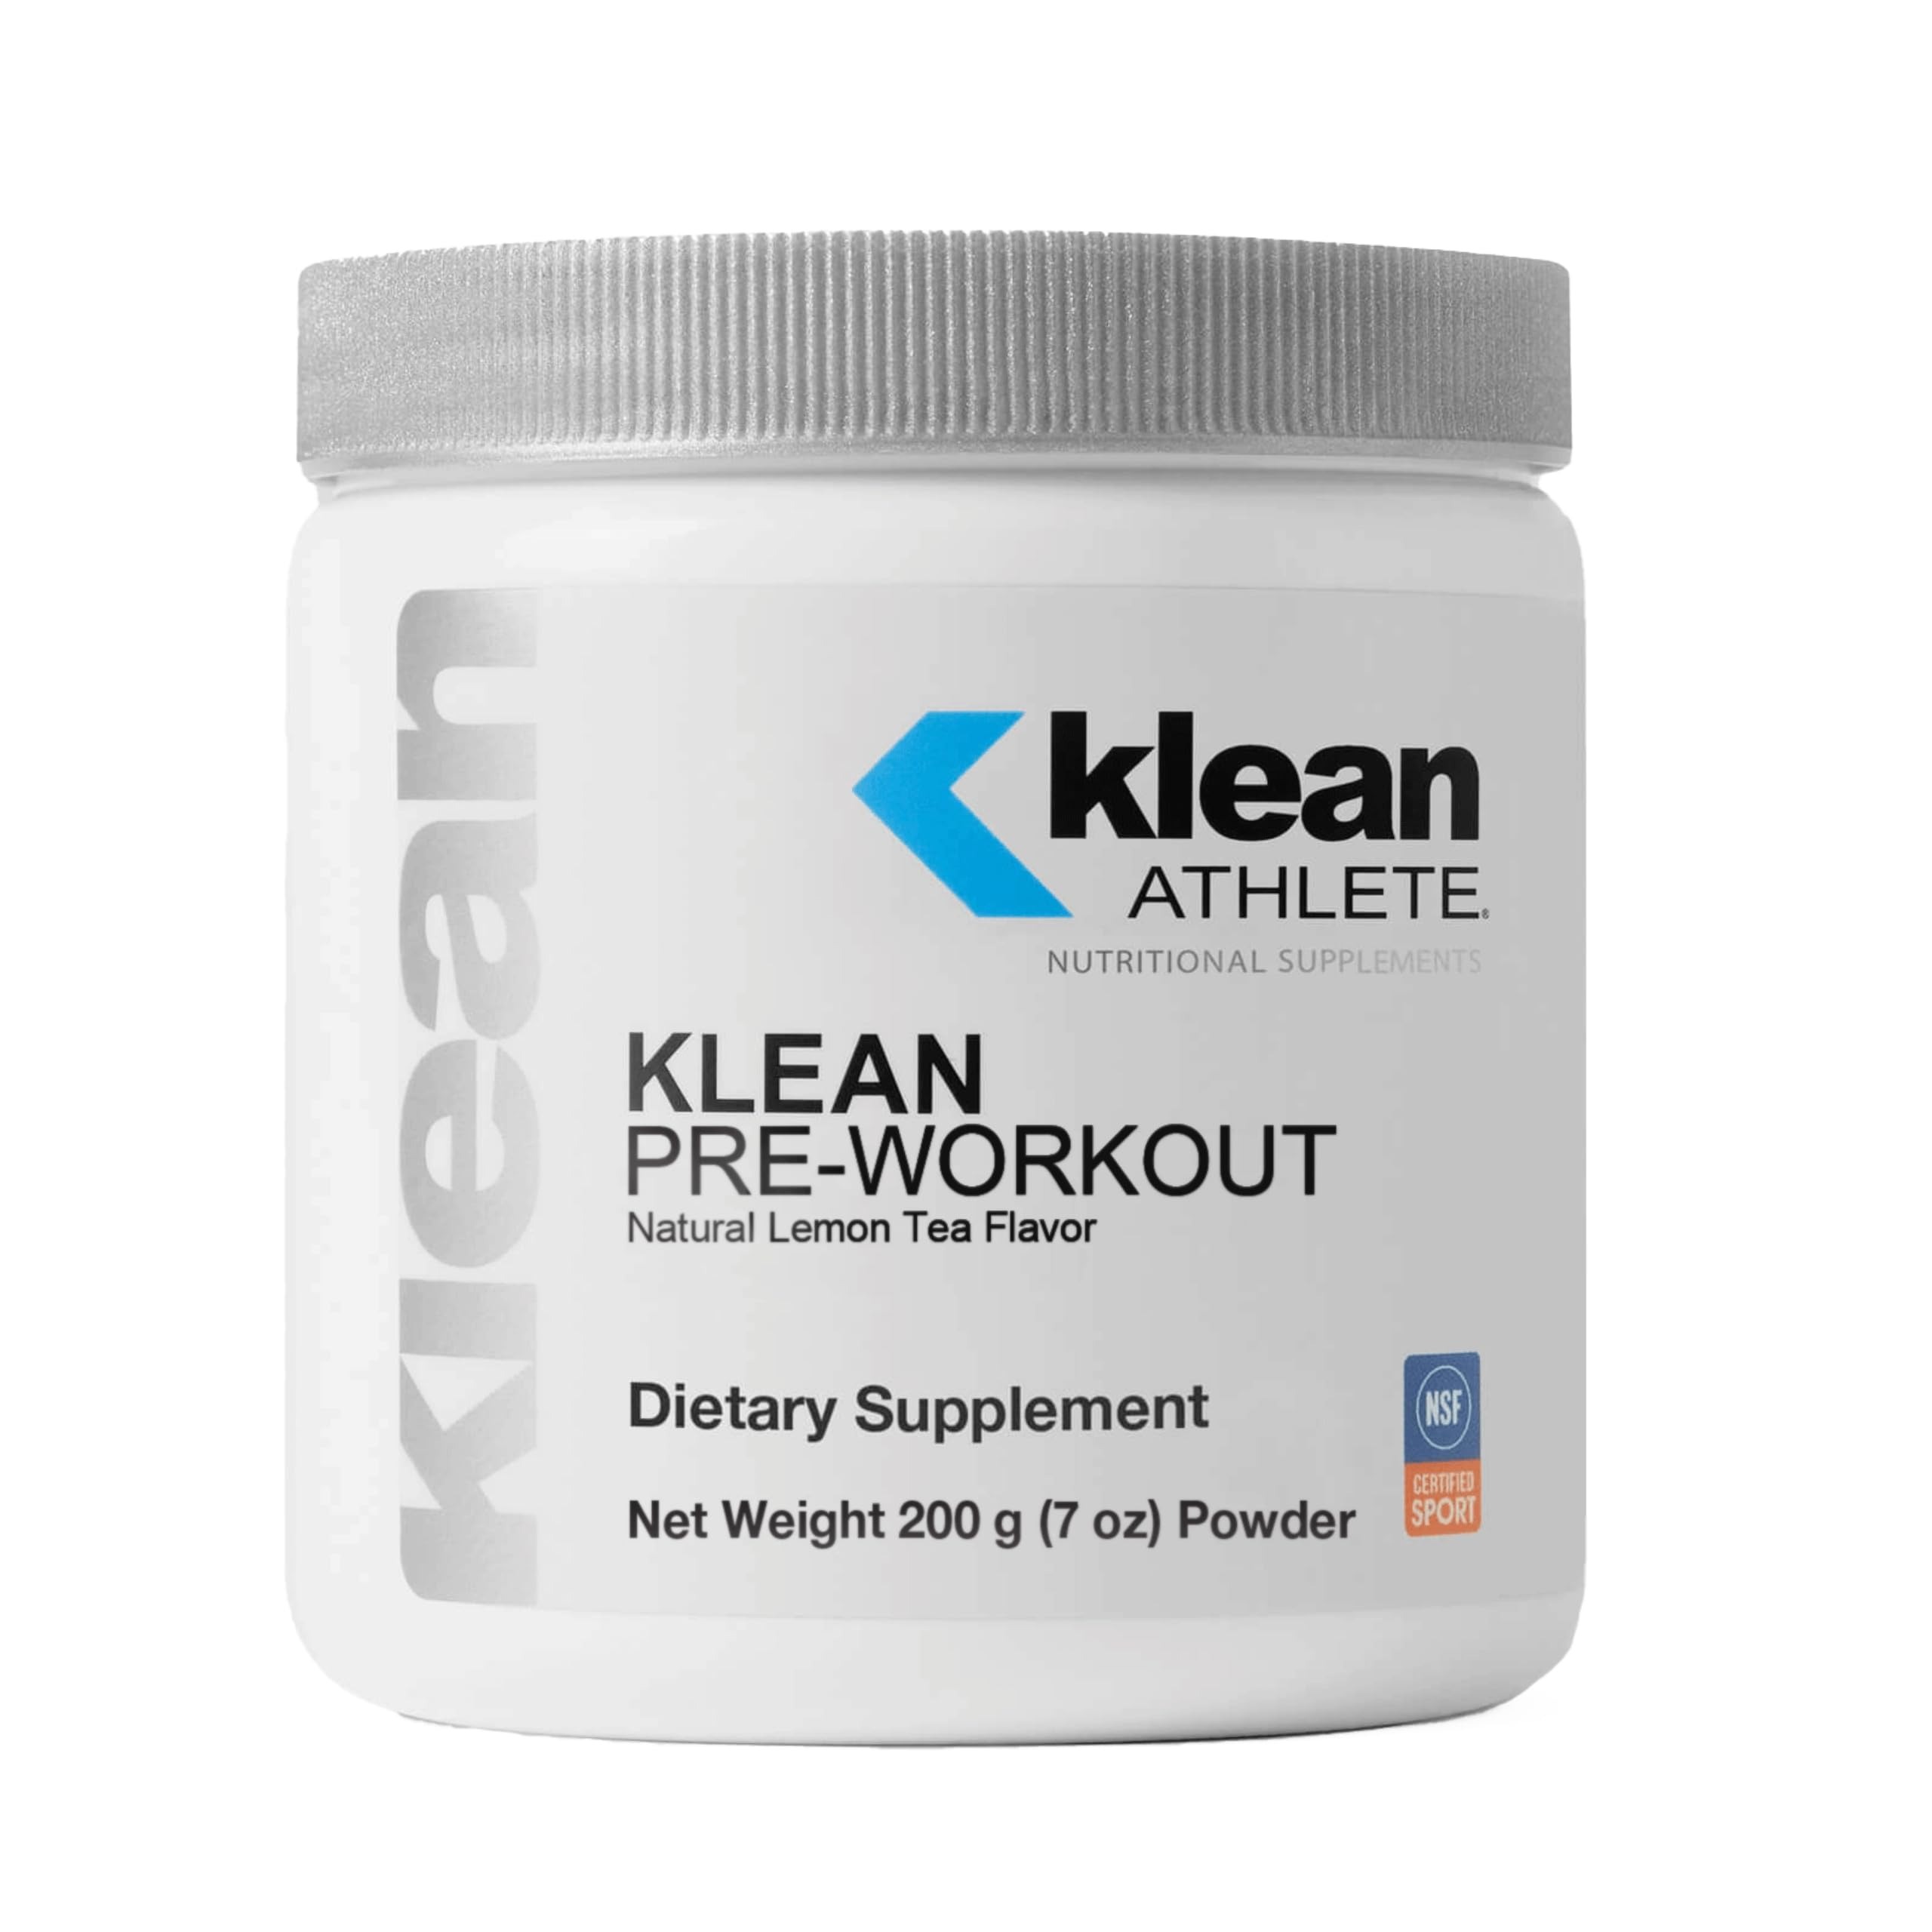
Item Name: Klean ATHLETE Pre-Workout | Unique Formula with Beet Root Extract, Vitamin C, and Organic Caffeine to Support Athletic Endurance | 7 Ounces | Natural Lemon Tea Flavor
Bullet Point 1: Endurance Support: Caffeine may help athletes avoid the mid-workout “bonk” by promoting focus, alertness and endurance.*
Bullet Point 2: Unique Formula: Includes beet root extract, vitamin C and 75 mg of organic caffeine.*
Bullet Point 3: Great Tasting: Klean Pre-Workout comes in a delicious natural lemon tea flavor.
Bullet Point 4: Klean is Clean. Klean Athlete products are GMO-free and formulated without wheat, gluten, or artificial coloring, flavoring or sweeteners. Every product is third party certified by NSF International's NSF Certified for Sport program, to help athletes, coaches and trainers make more informed decisions when choosing sports supplements.
Bullet Point 5: Fuel Your Foundation. Perform At Your Peak. We power health and peak performance in athletes who demand the most from themselves, their sport and their nutrition.*
Product Description: Intense, repetitive training requires massive amounts of energy. When food alone doesn’t suffice, athletes turn to the wide world of pre-workouts. Klean Pre-Workout is uniquely designed with 300 mg of standardized nitrates derived from beet root extract, vitamin C and 75 mg of organic caffeine (less than an average cup of coffee), which have been shown to support enhanced athletic. Caffeine may help athletes avoid the mid-workout “bonk” by supporting focus, alertness and endurance.* Klean Pre-Workout comes in a delicious natural lemon tea flavor, giving athletes a clean tasting, NSF Certified For Sport fuel to help achieve optimal results through each and every workout.*
Value: 7.0
Unit: Ounce

Price: 45.5